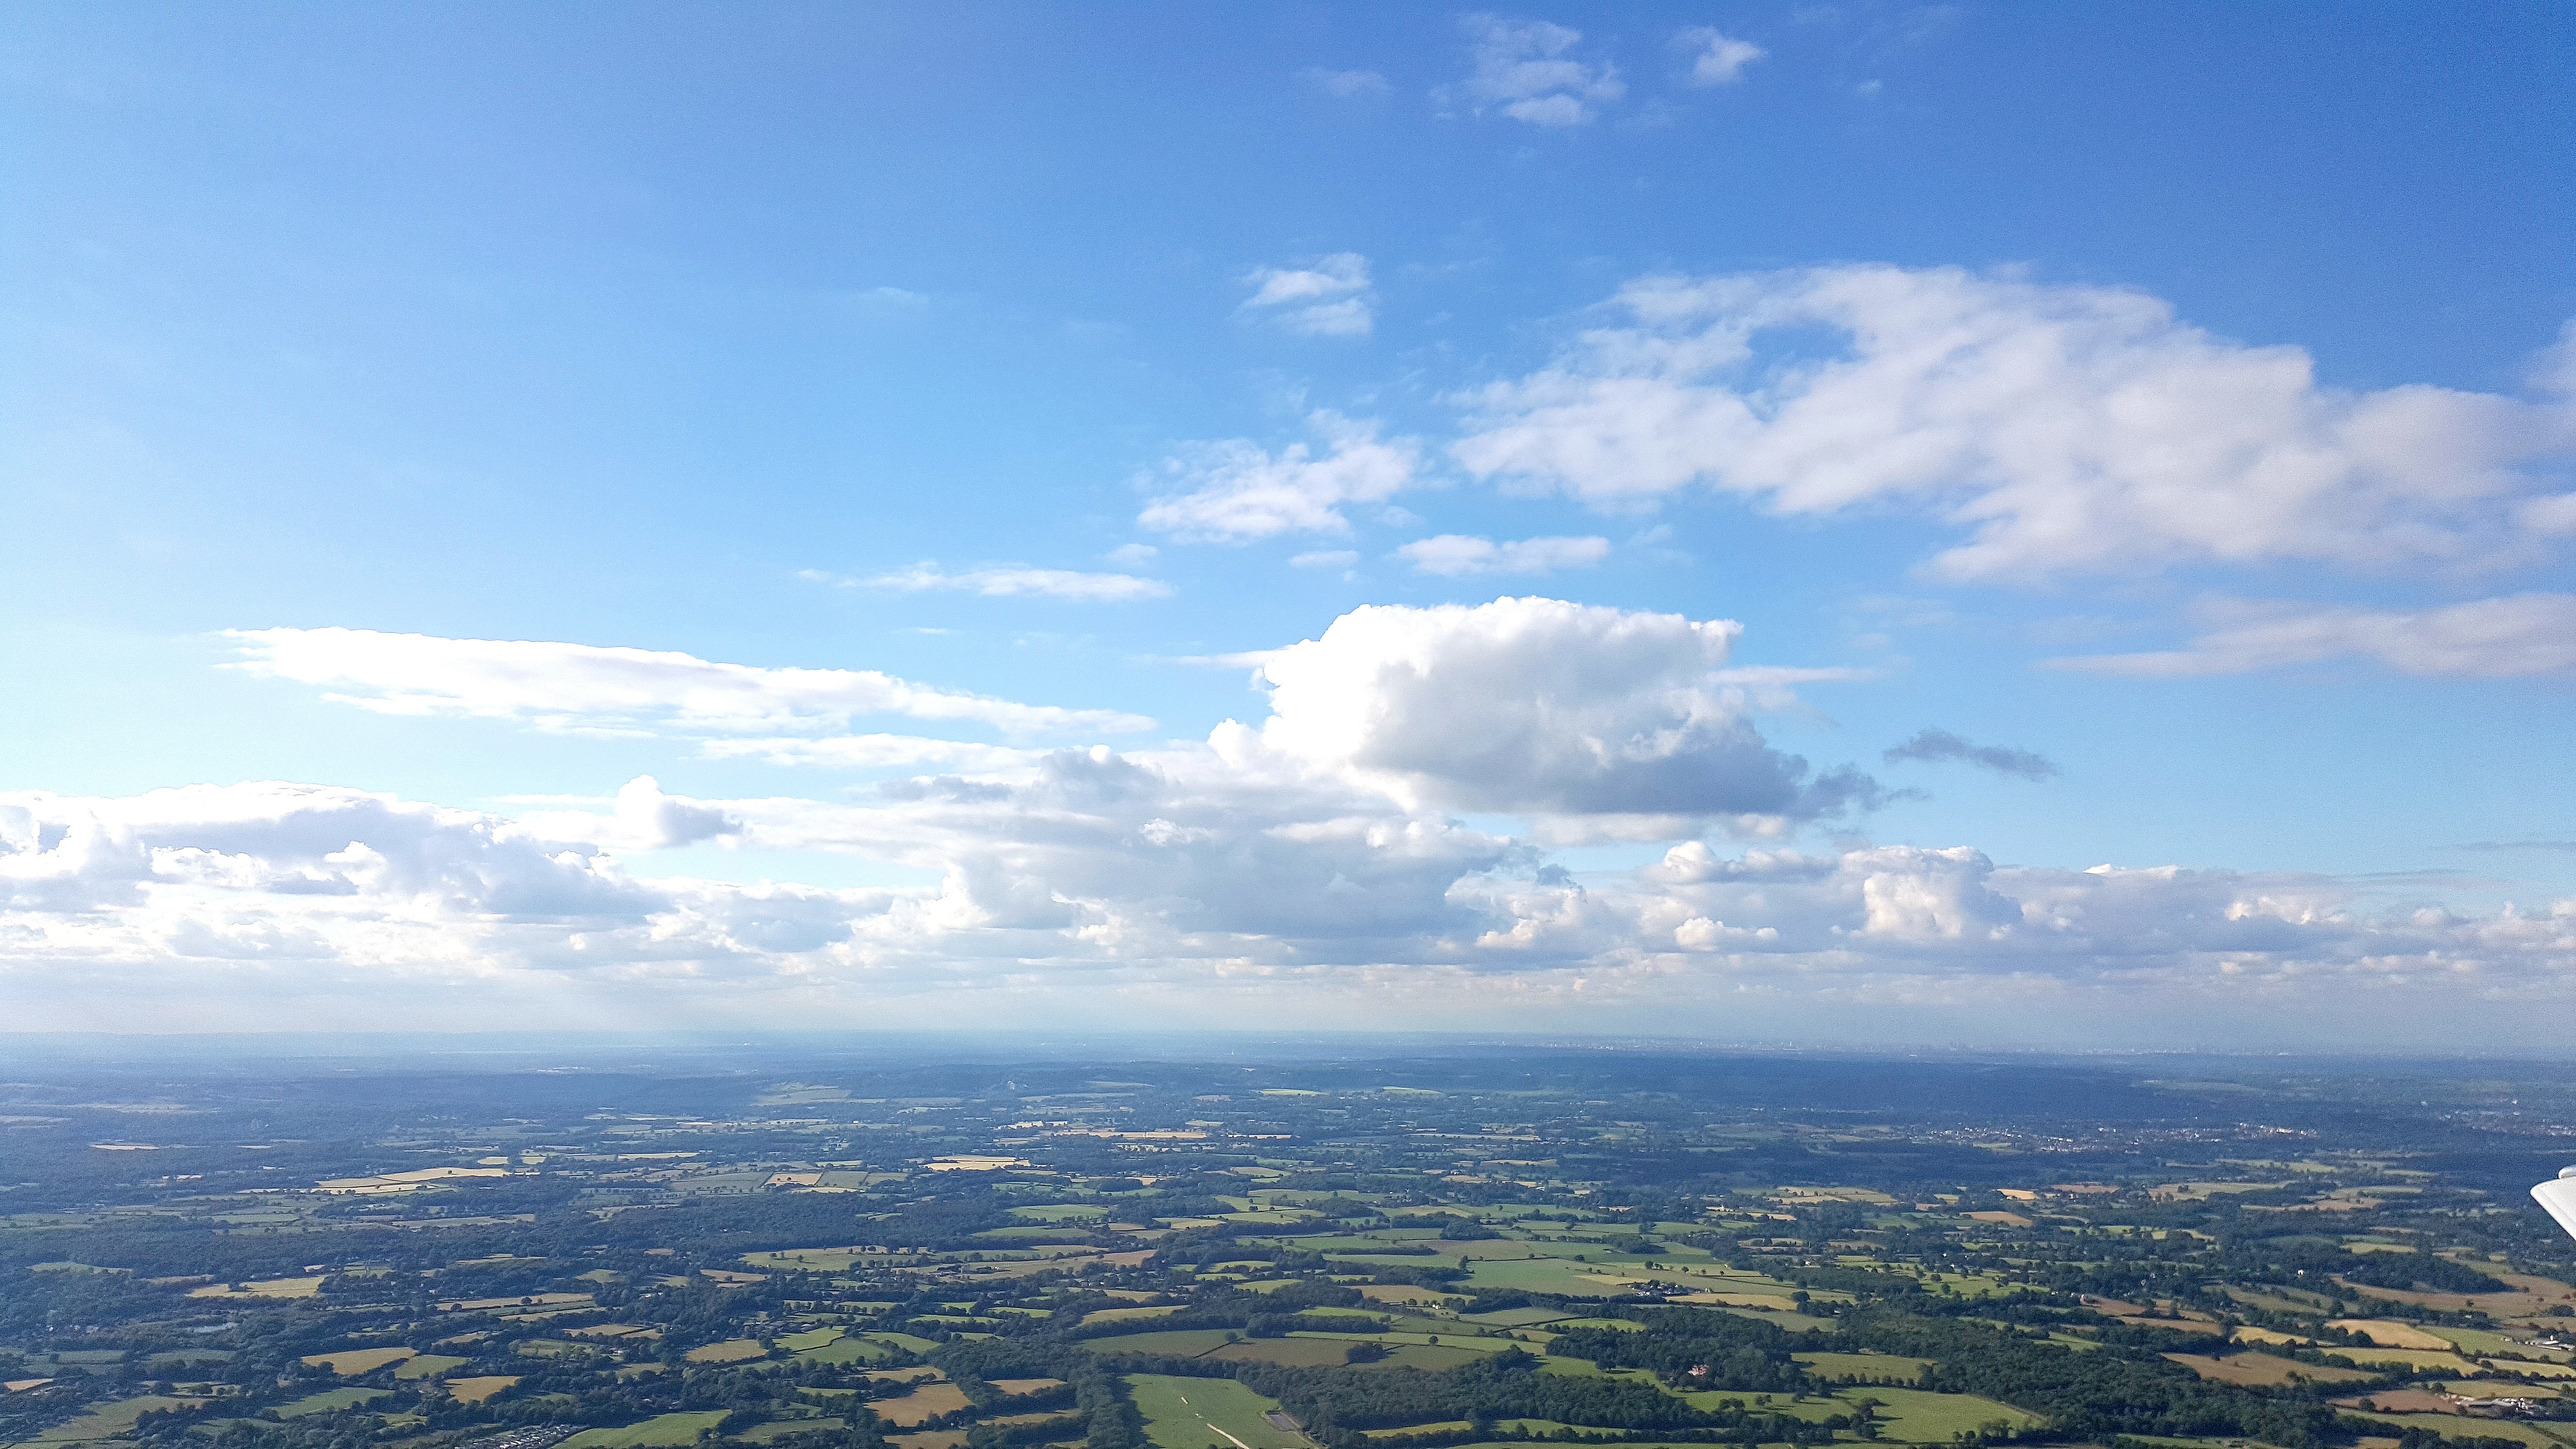
horizon, mountain, cloud, sky, mountain range, panorama, flight, cumulus, plain, aerial photography, atmosphere of earth